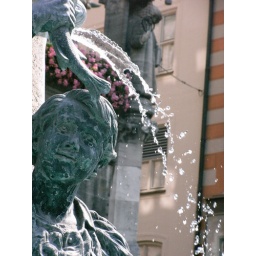
someone opened a bottle of water and was careful to empty it all over my head